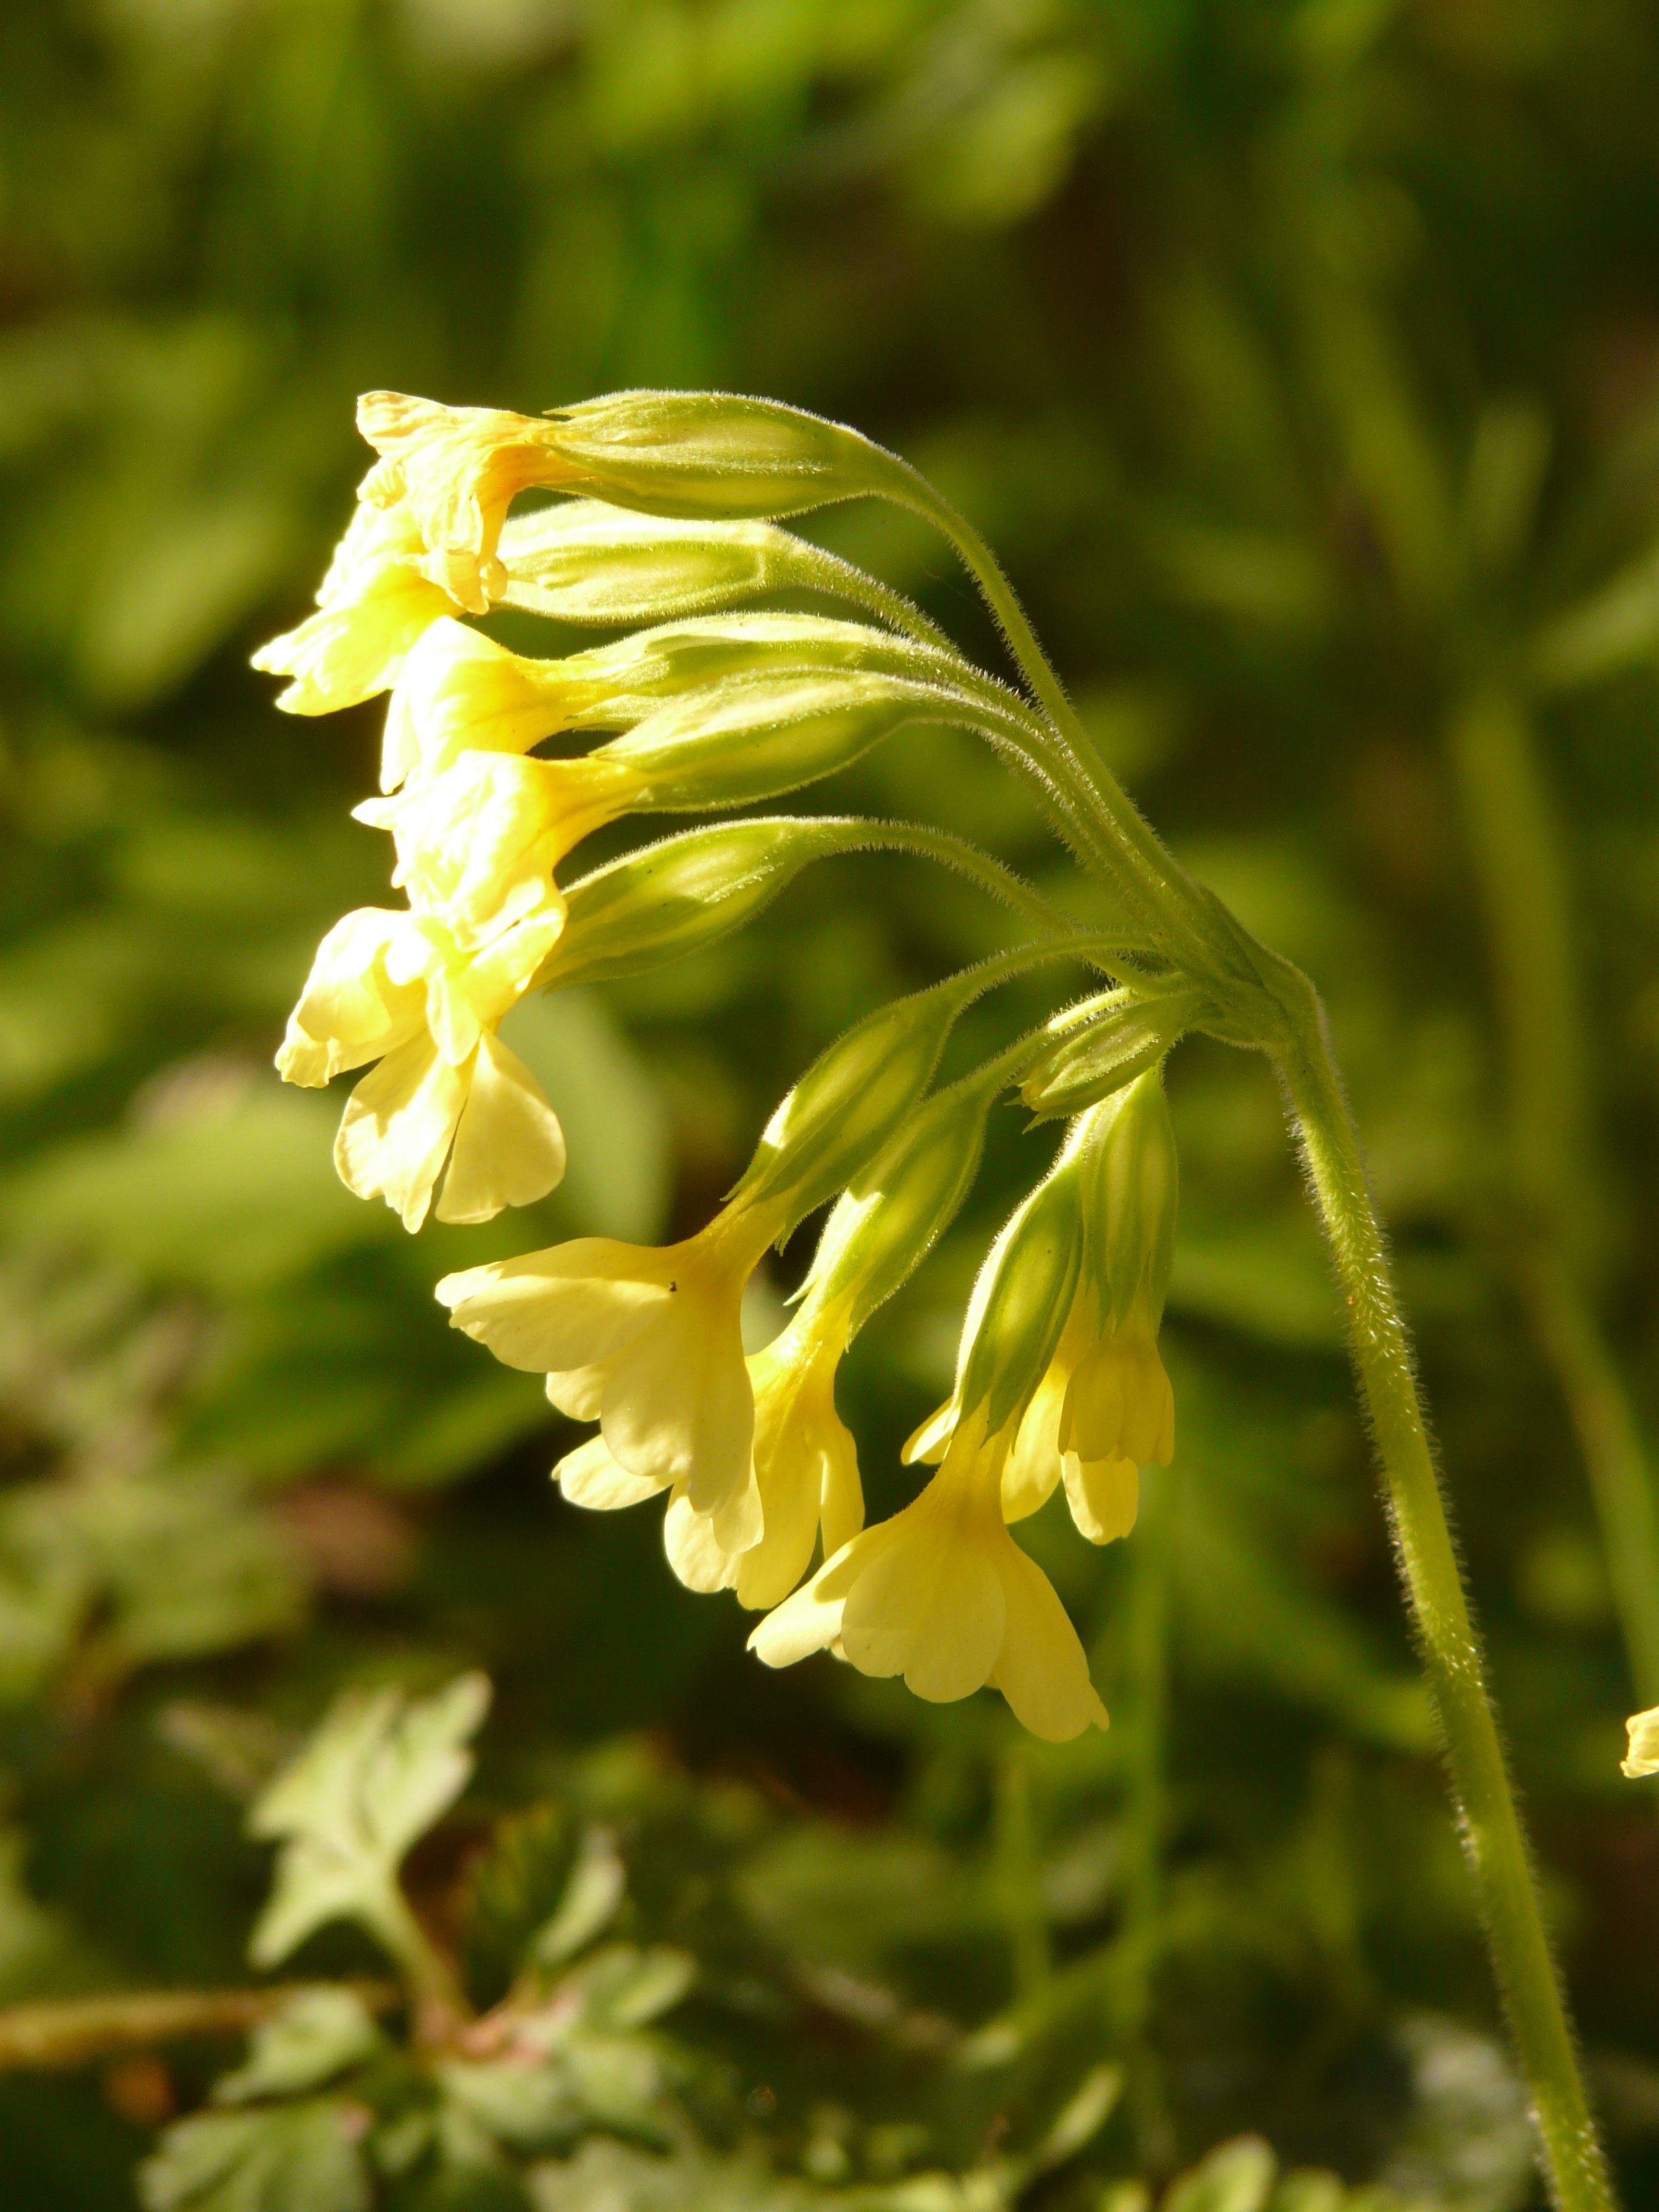
nature, grass, plant, meadow, leaf, flower, green, herb, botany, yellow, garden, flora, wildflower, primrose, cowslip, macro photography, flowering plant, grass family, plant stem, land plant